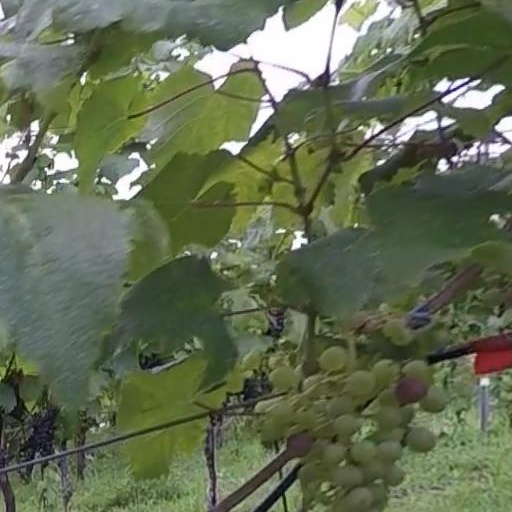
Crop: grape